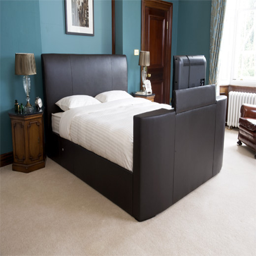
A white bed sitting on top of a black frame.
A hotel room with a  black leather bed frame and white pillows and sheets.
A bed neatly made up with pillows and two nightstands with lamps in a bedroom.
A bed with a television attached to the end is pictured.
A modern style bed in a blue hotel room.